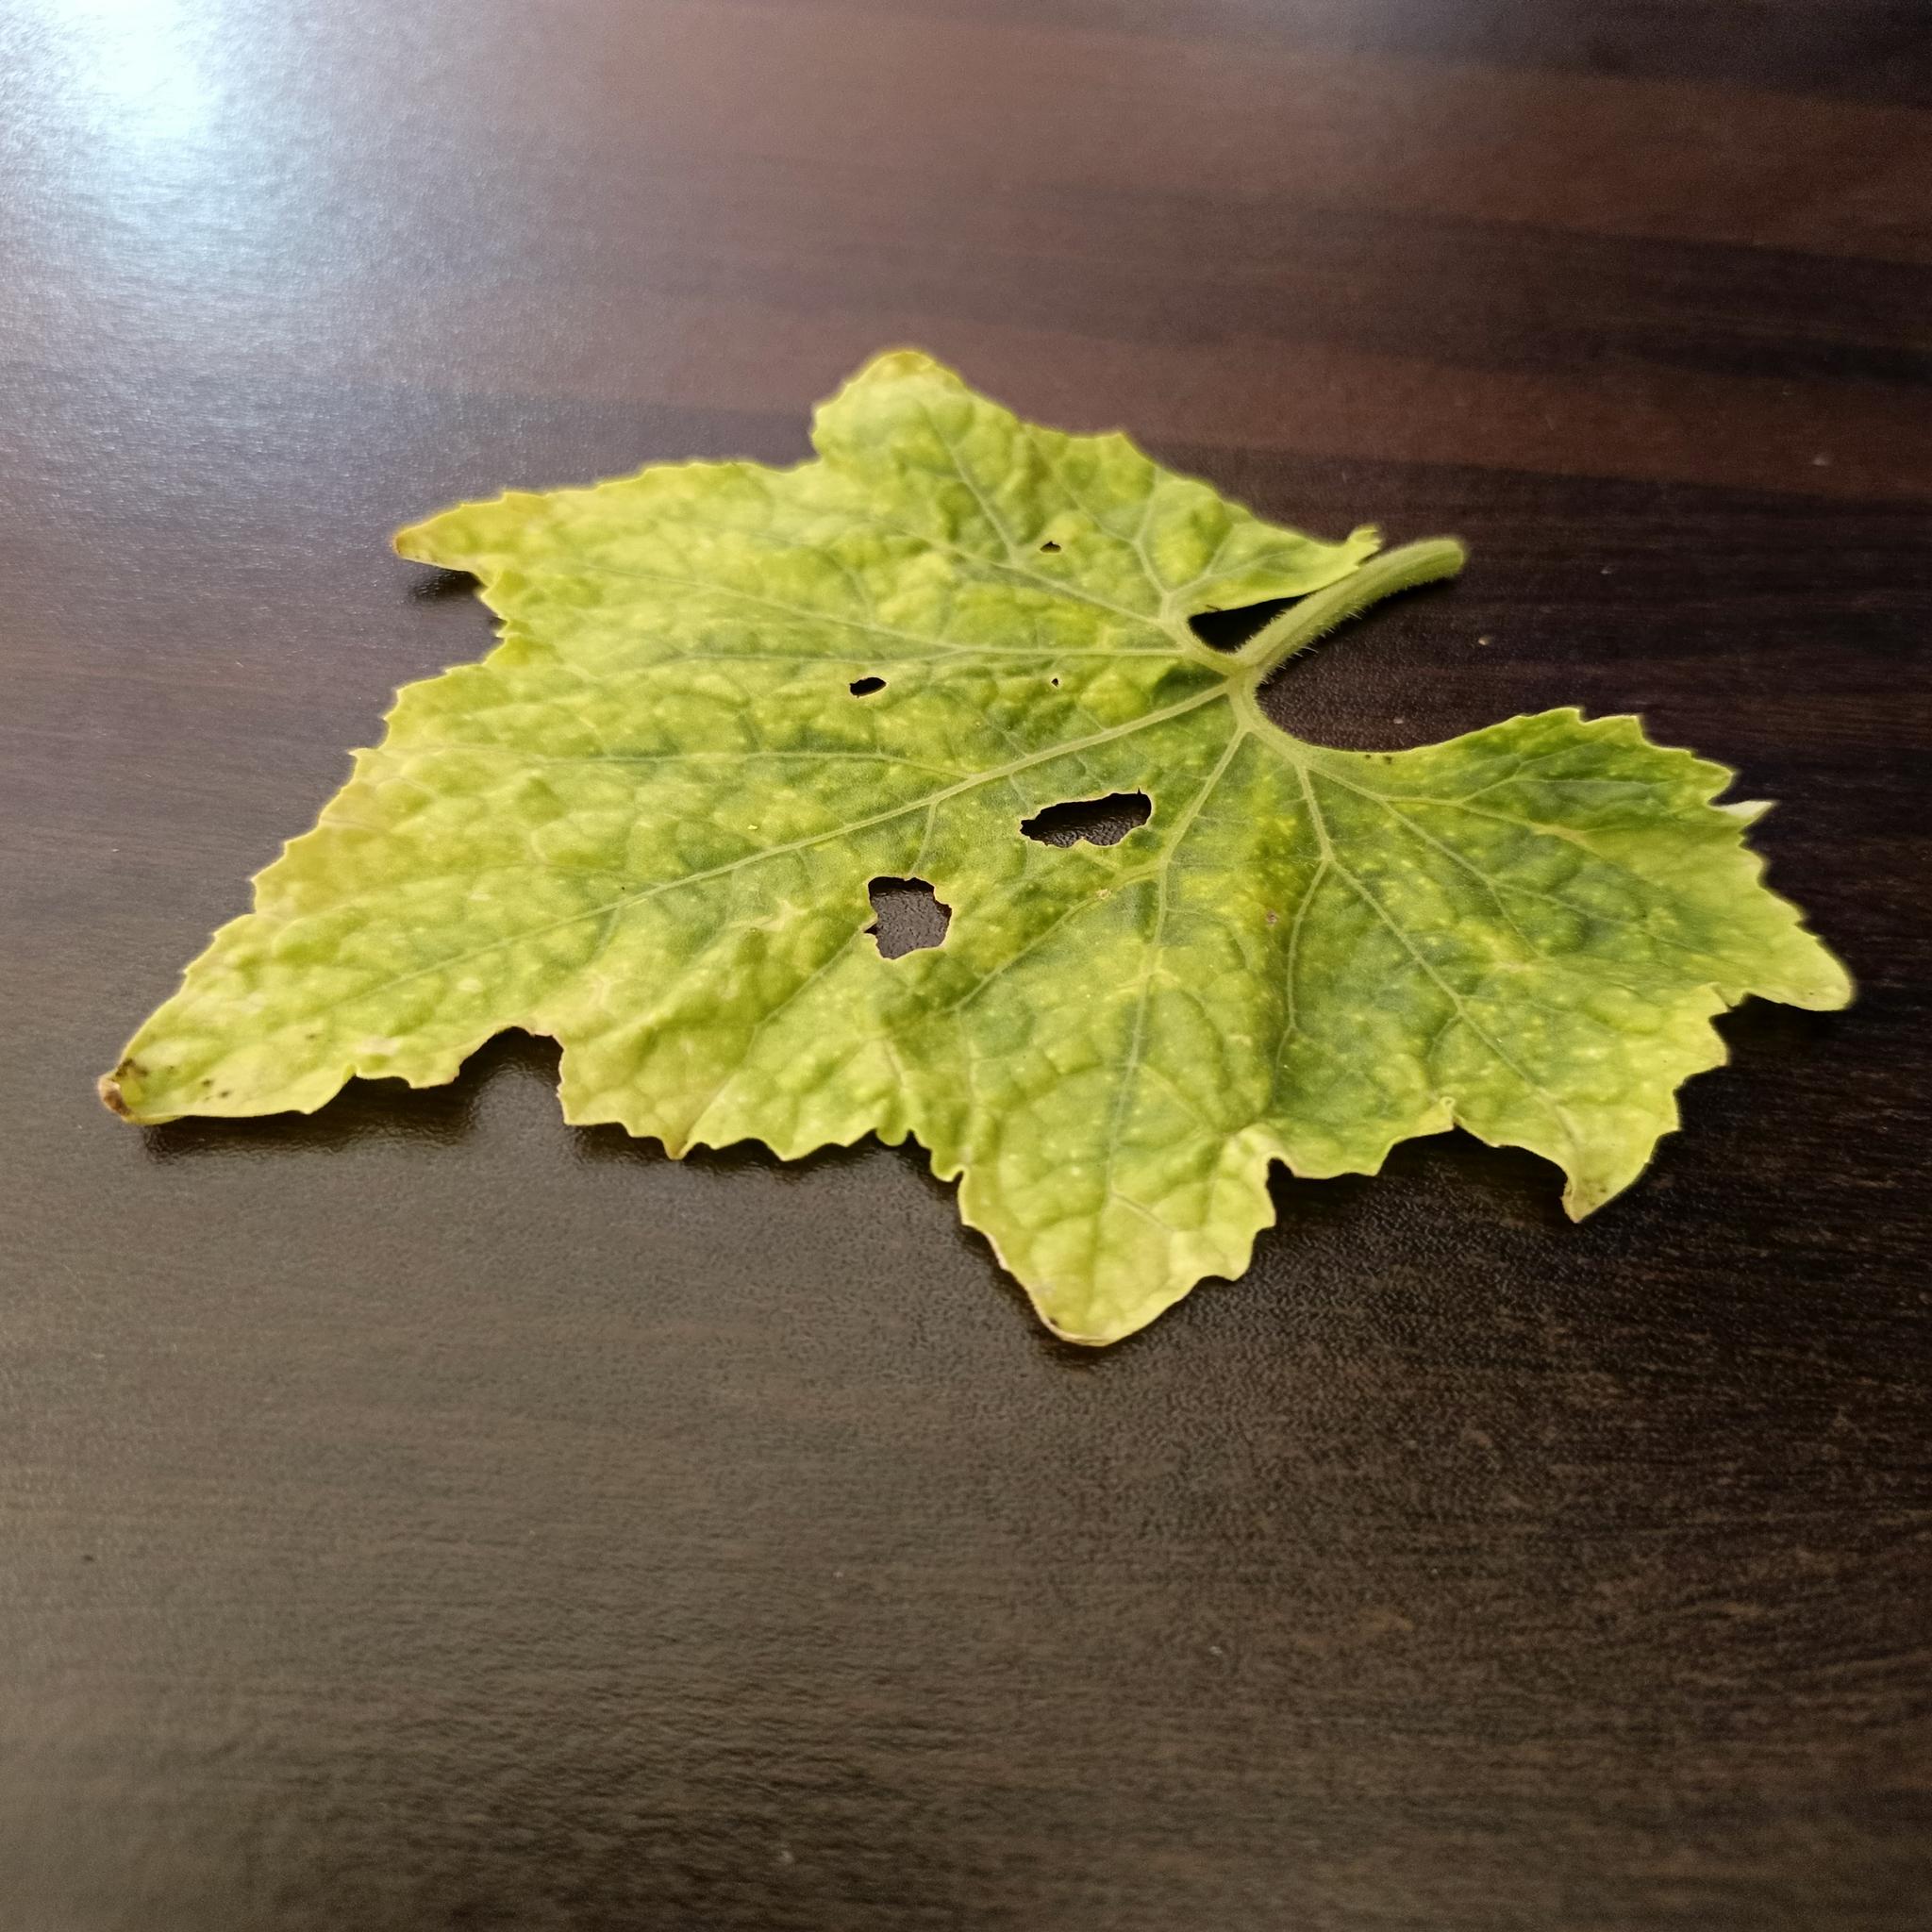
Label: Downy mildew